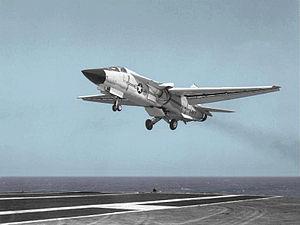
Le General Dynamics/Grumman F-111B était un intercepteur à long rayon d'action embarqué sur porte-avions et était prévu pour succéder au F-4 Phantom II. Le F-111B a été développé dans les années 1960 par General Dynamics en collaboration avec Grumman pour la marine américaine dans le cadre du programme inter-services TFX de chasseur tactique avec l'armée de l'Air, afin de produire un chasseur commun aux services qui pourraient effectuer une variété de missions. Il intégrait des innovations telles que les ailes à géométrie variable, des turboréacteurs à double flux avec postcombustion, un radar à longue portée et un système d'armes de missiles.